Broderie perse

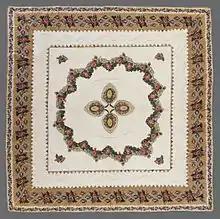
American quilt in Broderie perse, 1846

Broderie perse (French for "Persian embroidery") is a style of appliqué which uses printed motifs from one fabric to create a design on a background fabric. It was popular in the late 18th century and early 19th centuries. The technique could be considered an early form of puzzle piecing.